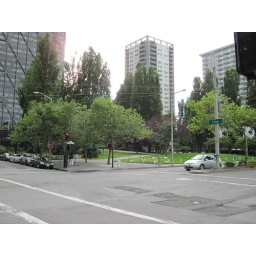
A day walking around SF. Random pictures of beautiful building and steetsA day walking around San Francisco. Random pictures of beautiful streets and buildings.